2/10th Battalion (Australia)

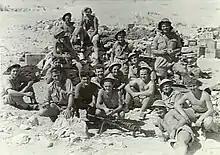
Australian soldiers sitting amongst desert rubble

Sailing via South Africa, shore leave was taken in Durban, which was reached on 12 December. The convoy remained there until late December when it continued on to Egypt via the Red Sea due to the threat of attack that was present in the Mediterranean; the battalion reached Port Tewfik just before the new year. The 18th Brigade was again reassigned in February 1941, this time to the 7th Division, with whom they would see out the remainder of the war; at the same time, the brigade was converted from a four-battalion structure to three, and the 2/11th was transferred to help form the 19th Brigade. On 21 March 1941, the battalion undertook its first action of the war, when one of its companies – 'D' Company – supported the 2/9th Battalion in their attack on the Italian held fort at Giarabub. Meanwhile, the remainder of the battalion began preparations for deployment to Greece where an invasion was expected. These plans were interrupted when the 7th Division was committed to the fighting in North Africa in response to German gains in Cyrenaica. At this time, the 18th Brigade was sent to garrison the vital port of Tobruk as the 9th Division withdrew from Cyrenaica.